Stoddard-Hamilton Glasair III

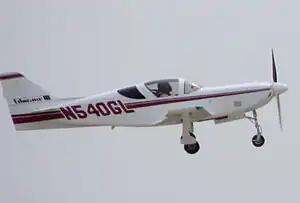

The Stoddard-Hamilton Glasair III is an American two-seat, high-performance homebuilt aircraft designed and built by Stoddard-Hamilton Aircraft of Arlington, Washington as an addition to the Glasair range of aircraft for amateur construction. Glasair II and III assets were purchased by Advanced Aero Components in September 2017.